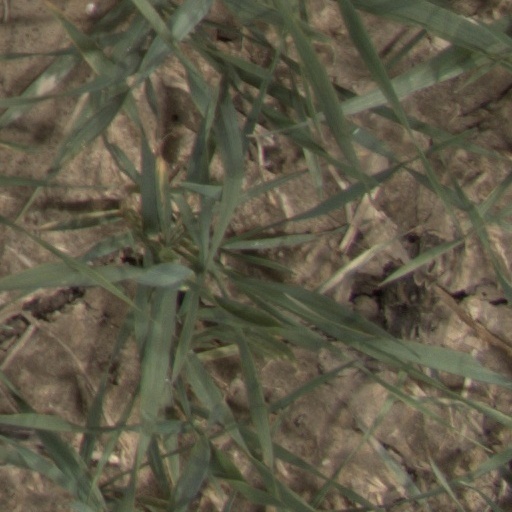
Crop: wheat